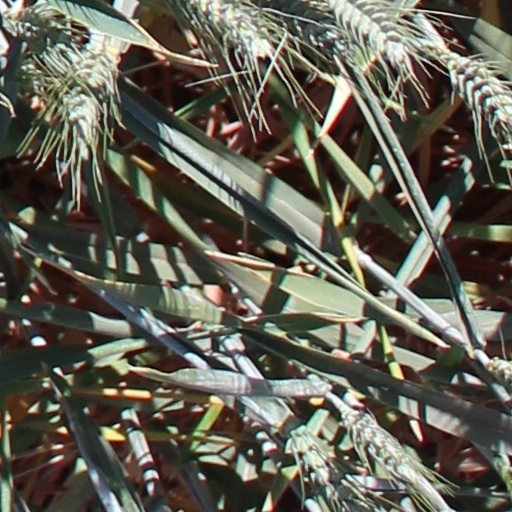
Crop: wheat